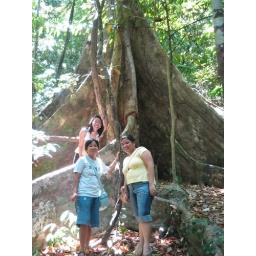
tree in the forest